École nationale supérieure d'horticulture

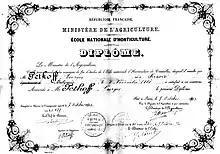
Diploma of the Ecole Nationale d'Horticulture, 1903

In October 1848 France's agricultural education was reformed through the creation of the "Institut National Agronomique" at Versailles specialising in the vegetable garden. In 1849, Auguste Hardy, agronomist, became Head Gardener of the institute, replacing Mr Massey in the garden and beginning student education. At the end of the Republic, the institute is abandoned because the Emperor, like his royal predecessors, preferred the garden as a simple source of provisions. However, in 1865 Hardy created a school dedicated to the development of new fruit varieties using improved techniques, more greenhouses and sheltered areas.